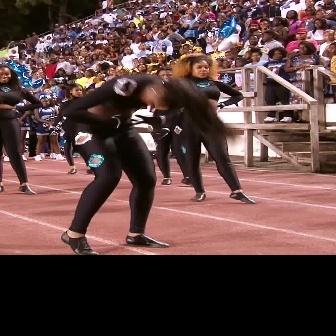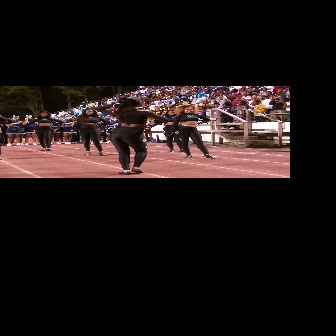
  Please identify the target specified by the bounding box [58,74,237,254] in the first image and locate it in the second image. Return the coordinates in [x_min,y_min,x_max,y_max] format.
Answer: [92,96,169,174]